The Hunchback of Notre-Dame

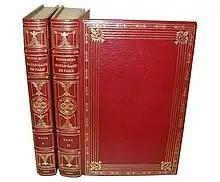
1st edition cover

The Hunchback of Notre-Dame (originally titled Notre-Dame de Paris. 1482) is a French Gothic novel by Victor Hugo, published in 1831. The title refers to the Notre-Dame Cathedral, which features prominently throughout the novel. It focuses on the unfortunate story of Quasimodo, the Roma street dancer Esmeralda and Quasimodo's guardian the Archdeacon Claude Frollo in 15th-century Paris. All its elements—the Renaissance setting, impossible love affairs and marginalised characters—make the work a model of the literary themes of Romanticism.